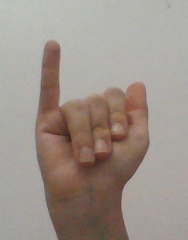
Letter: ya